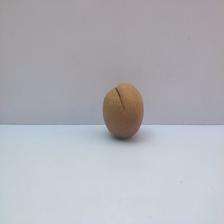
Size: Spoiled